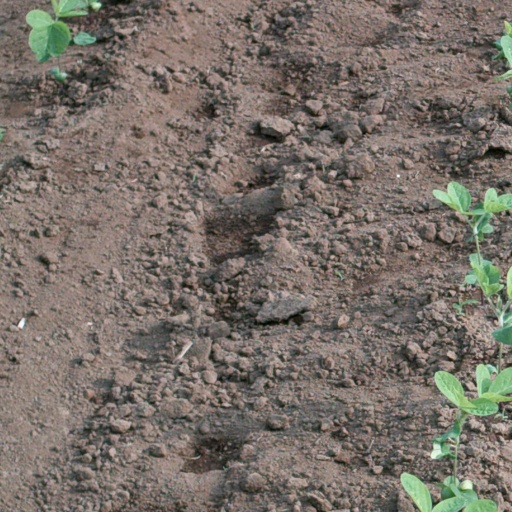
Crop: soybean